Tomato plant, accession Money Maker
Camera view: vertical (180 deg); turntable rotation: 30 degrees
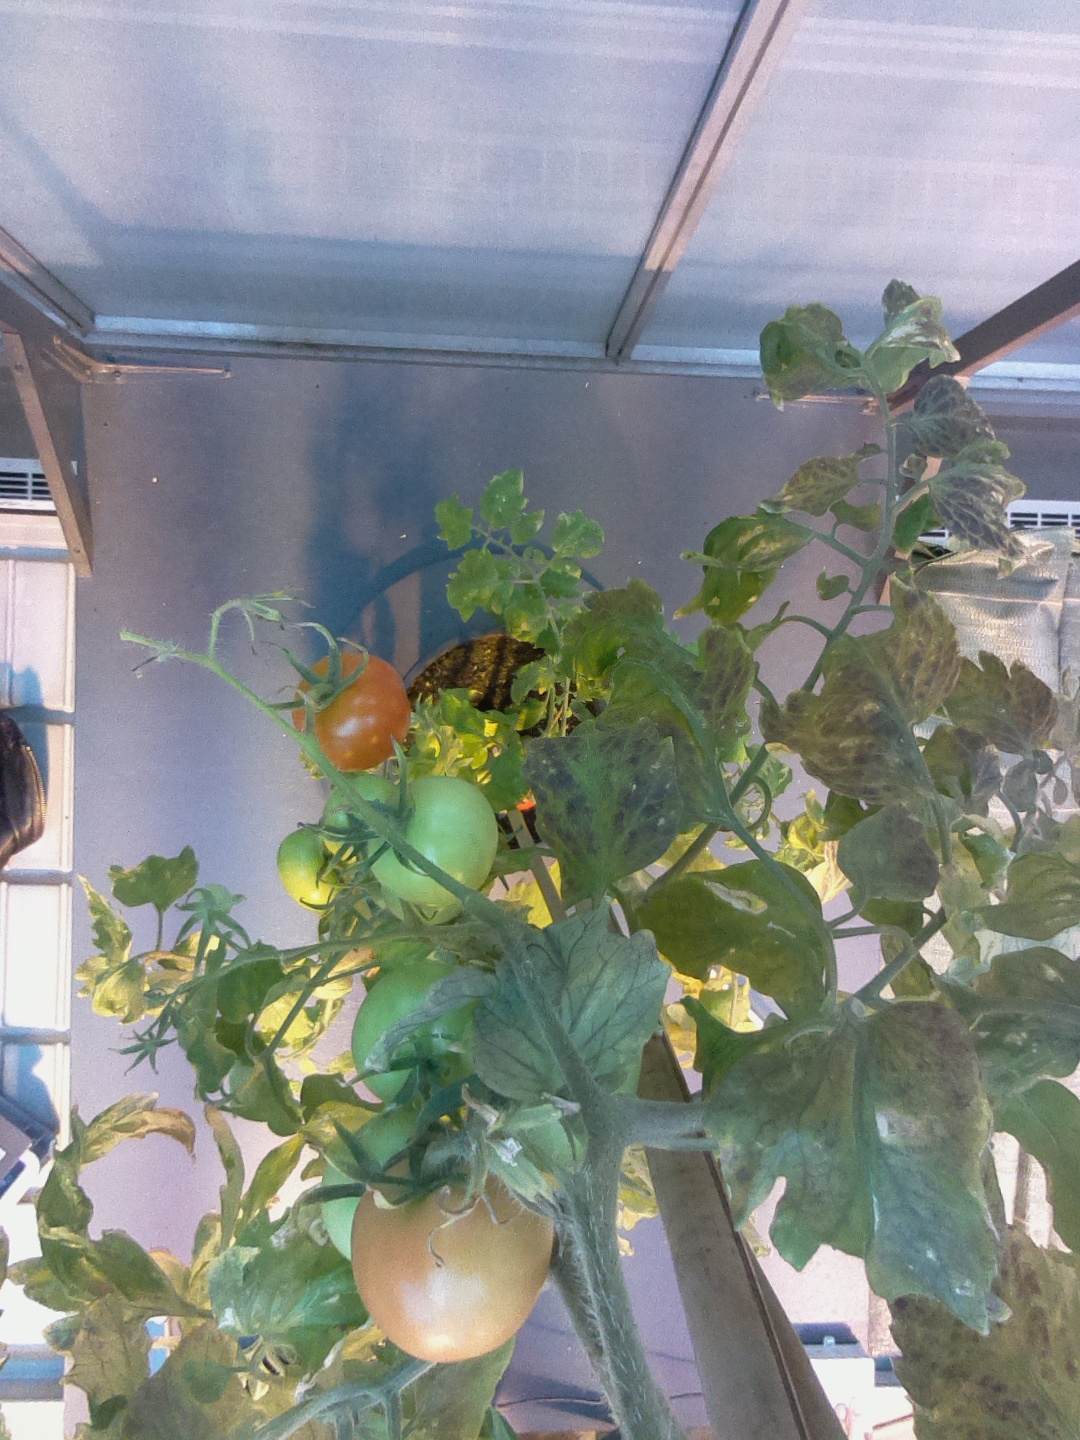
BBCH growth stage 81: 10%-20% of fruits show typical fully ripe color